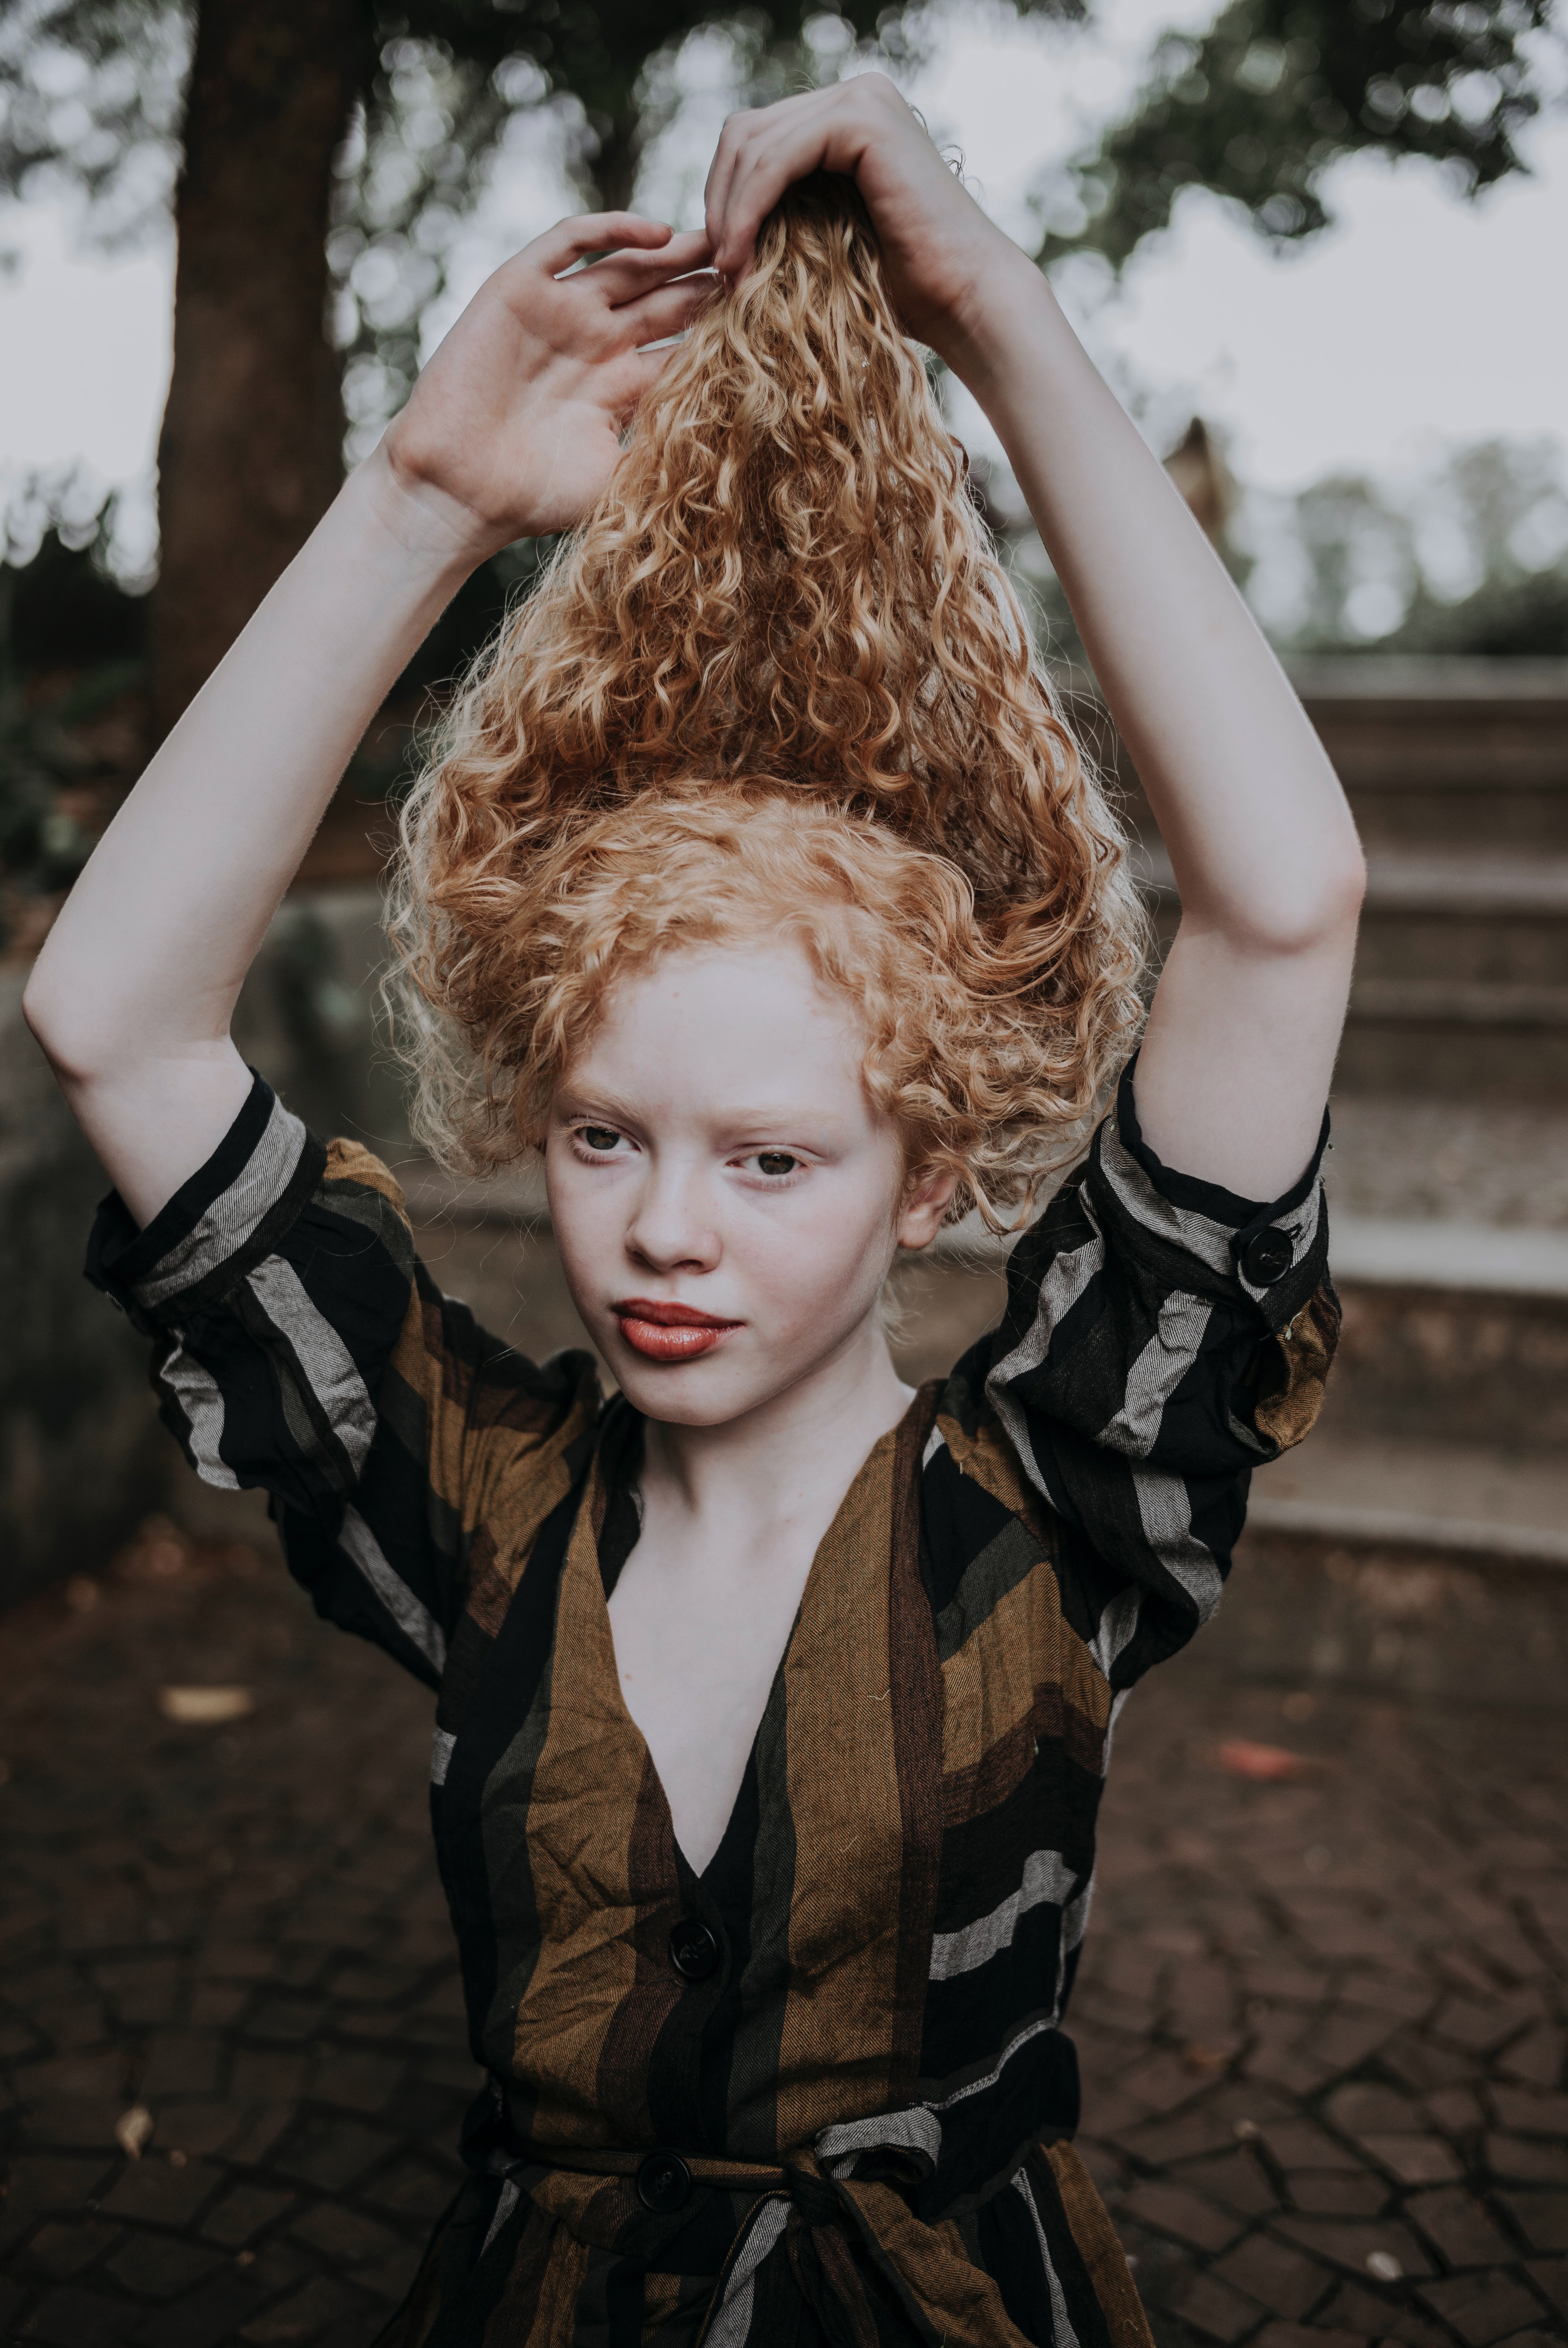
beauty